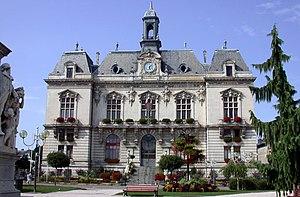
Description
La 9ᵉ étape du Tour de France 2009 emmène le tour de Saint-Gaudens à Tarbes sur une distance de 160 km. Il s'agit de la 3ᵉ étape de haute montagne, dernière étape dans les Pyrénées avant la première journée de repos.